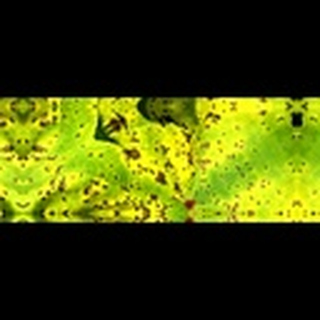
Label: cotton_bacterial_blight